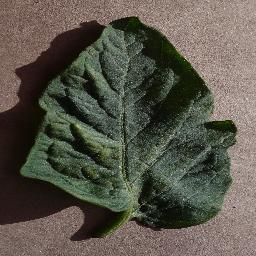
Label: Tomato___Spider_mites Two-spotted_spider_mite